Mount Carmel College of Baler

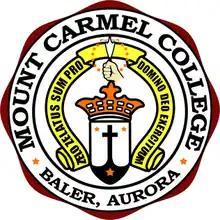

The Mount Carmel College of Baler, commonly referred to as MCC Baler or MCCB, is the oldest Catholic mission school in the Philippine province of Aurora. It was founded in 1948 by the American Carmelites, who arrived in Baler upon the invitation of "Doña" Aurora Aragon-Quezon (1888–1949), former First Lady of the Philippines (1935–1944), wife of the late Philippine Commonwealth President Manuel Luis Quezon, and upon the approval of Alfredo F. Versoza, then bishop of Lipa. It is currently a member of the Catholic Association of Schools in the Prelature of Infanta (CASPI).